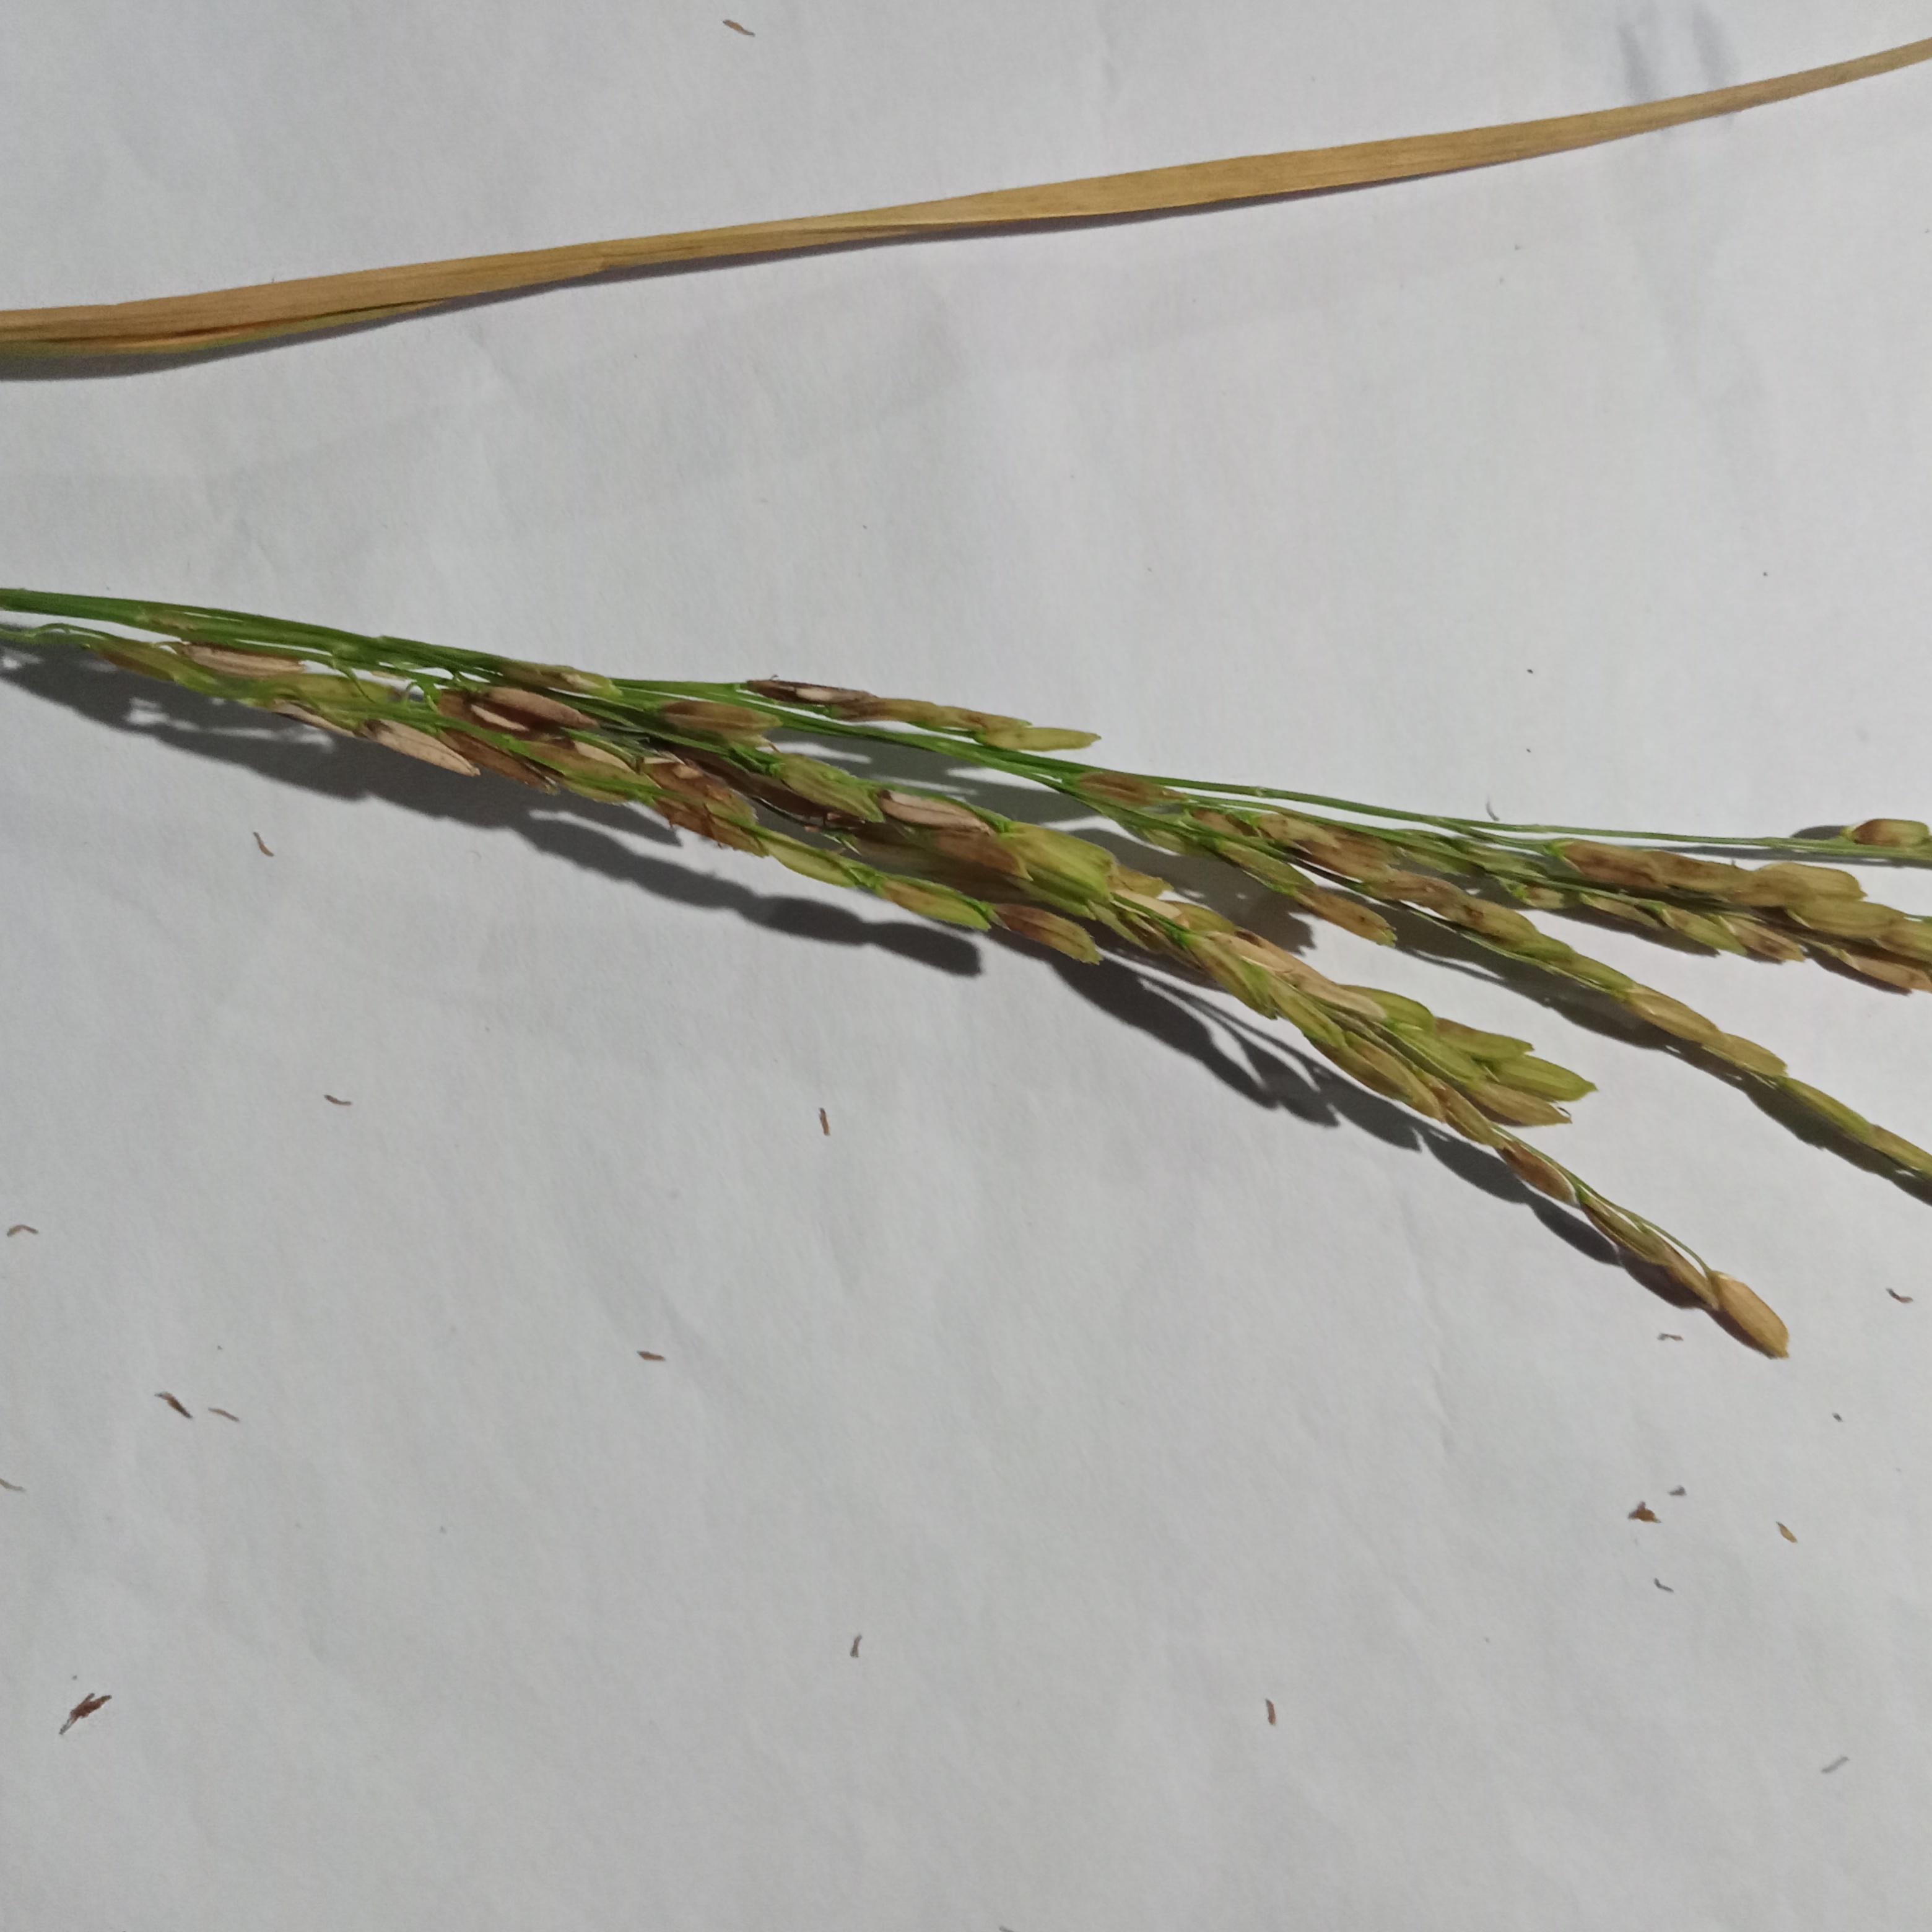
Label: Rice___Neck_Blast